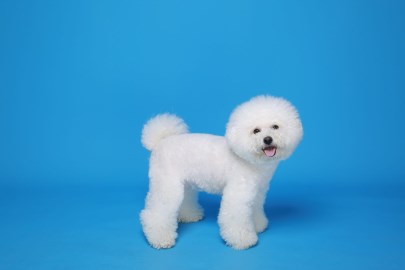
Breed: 3083-n000117-Bichon_Frise